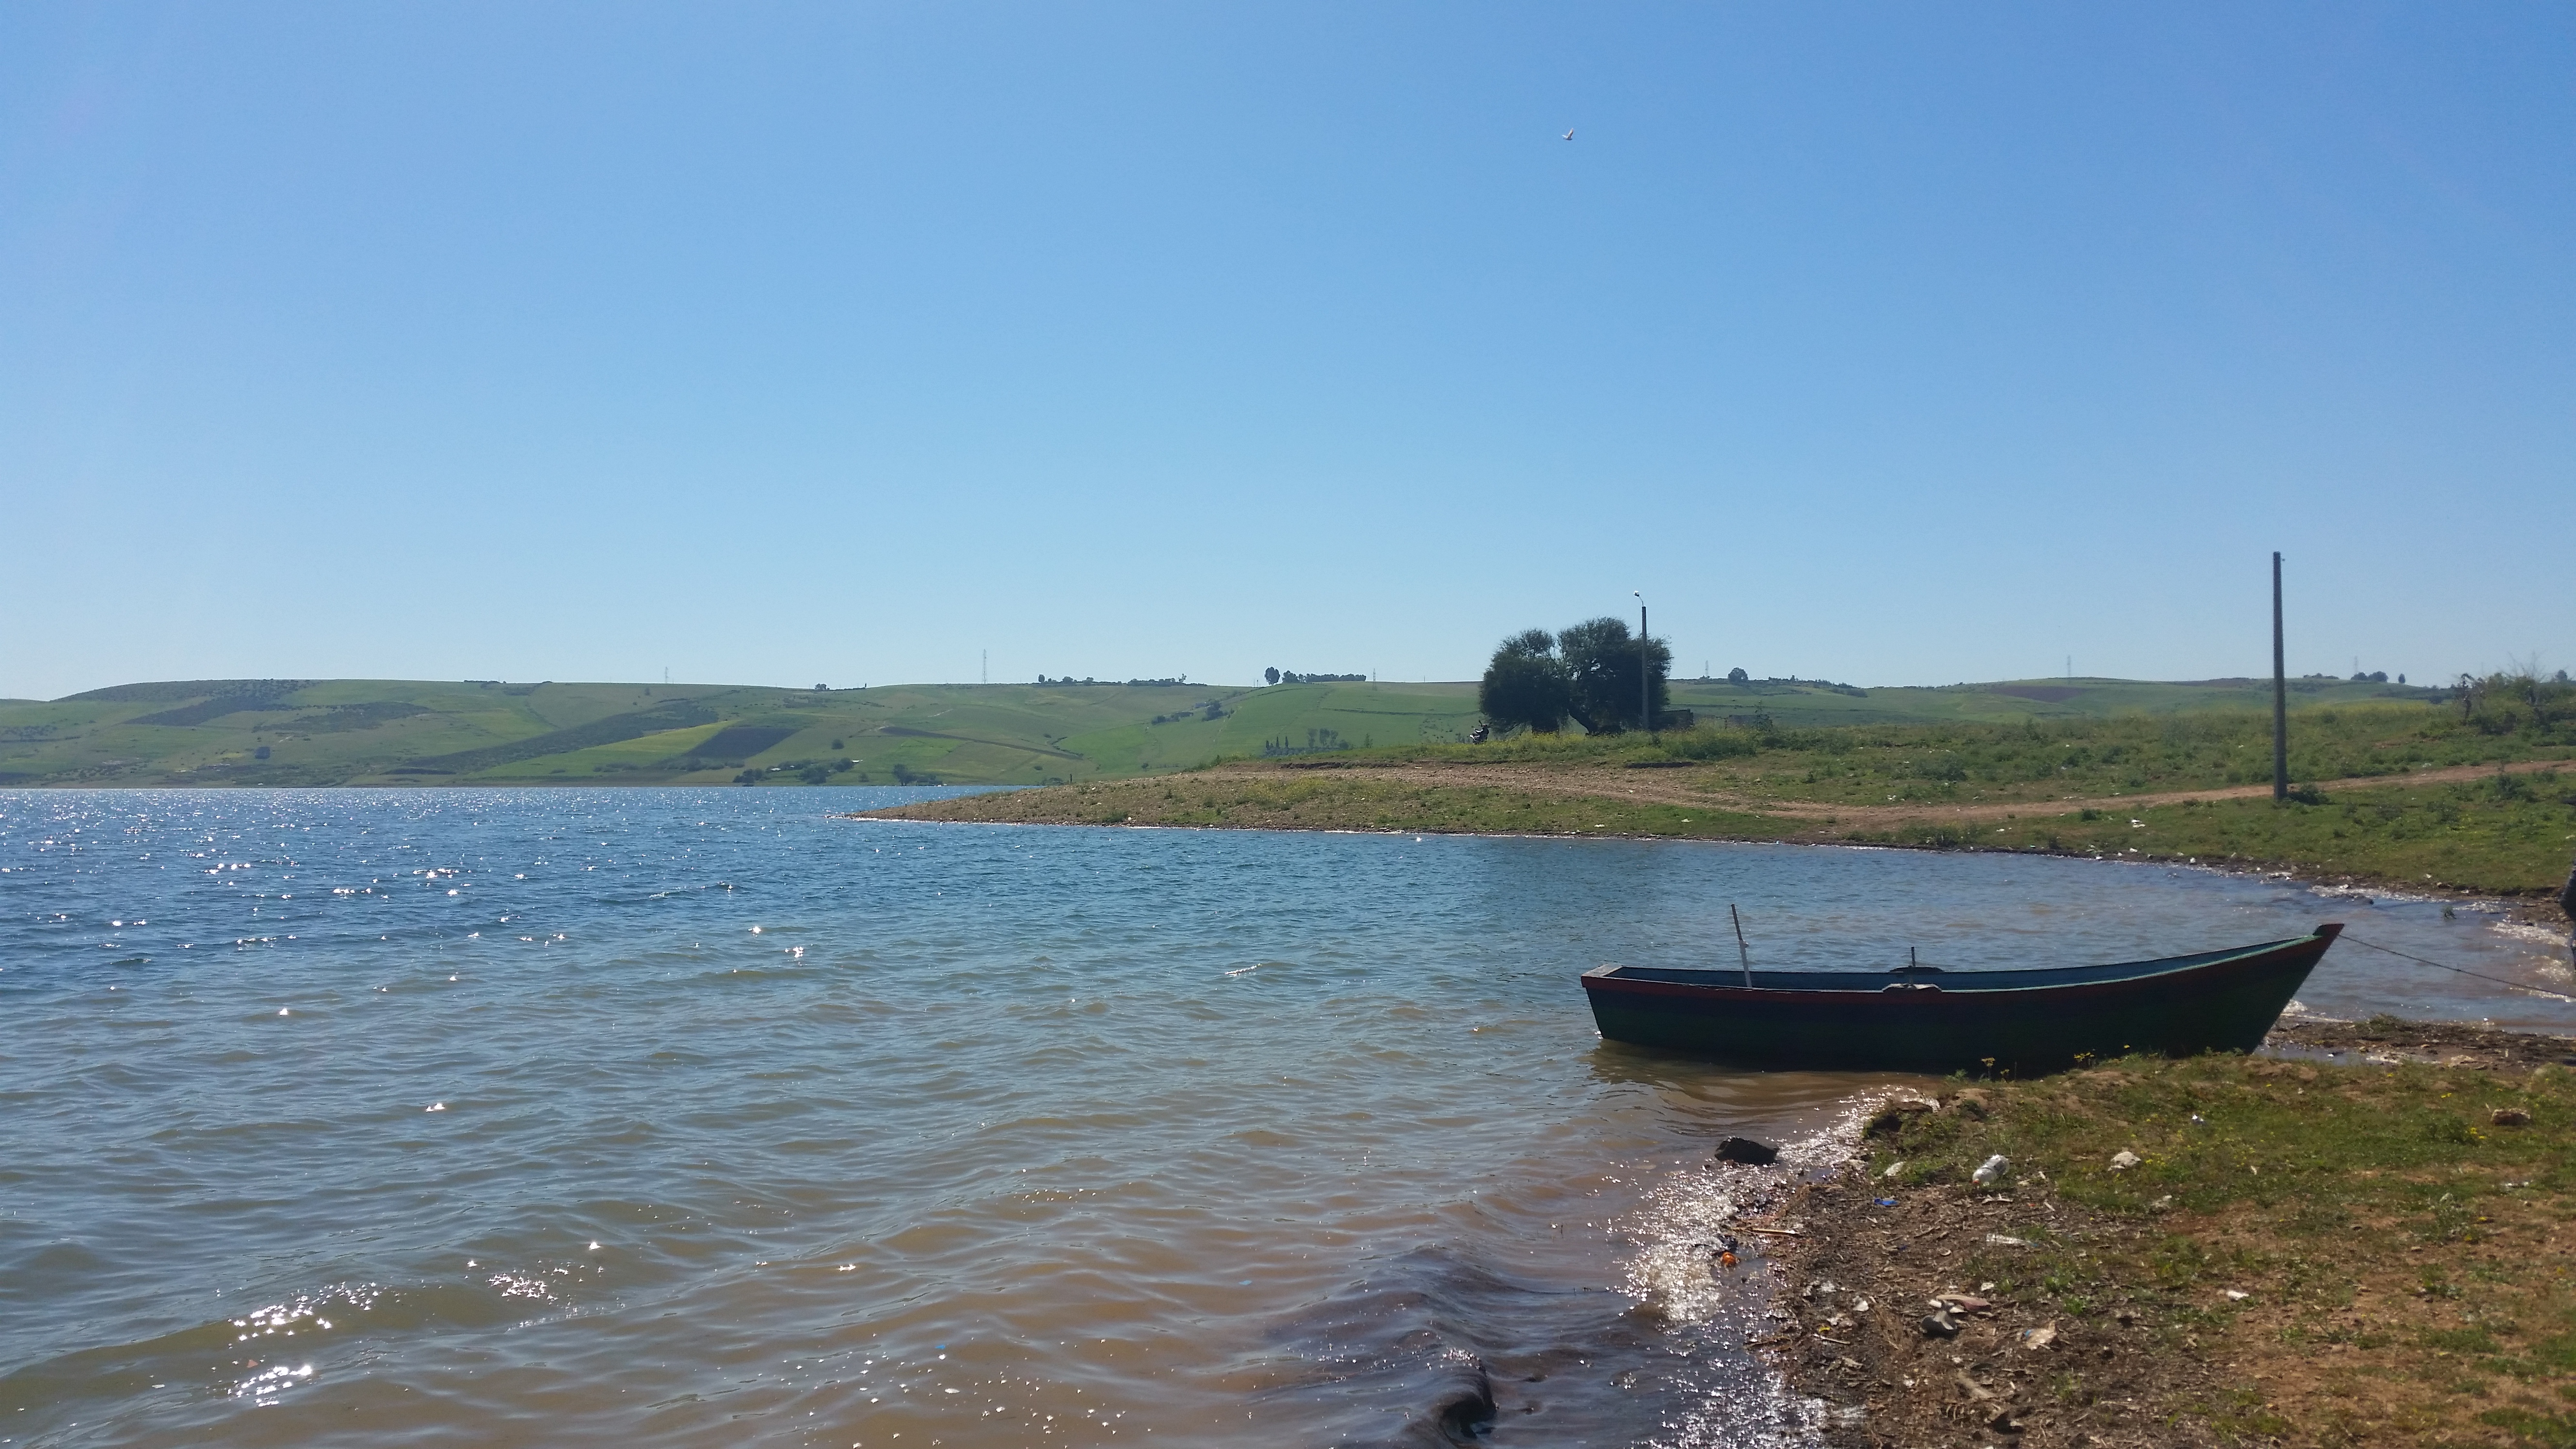
nature, waterway, body of water, loch, water, shore, reservoir, sky, water resources, coast, lake, river, bank, coastal and oceanic landforms, sea, boat, inlet, bay, wetland, vehicle, channel, plant community